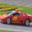
Label: automobile